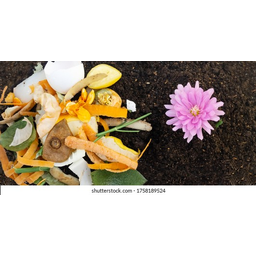
Label: generalcompost